Multiple patterning

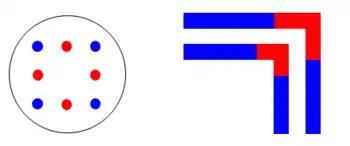
Different features require different illuminations. Different features in the same layout (as indicated by different colors) could require different illuminations, and hence, different exposures. While horizontal and vertical lines may be addressed with a common quadrupole illumination (blue), 45-degree orientations would suffer, as they require an entirely different quadrupole illumination (red). Consequently, to include all these cases would require separate exposures.

When patterns include feature sizes near the resolution limit, it is common that different arrangements of such features will require specific illuminations for them to be printed.